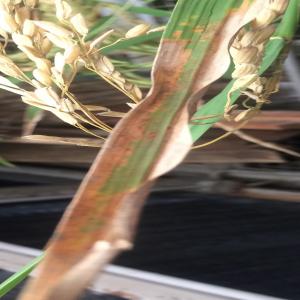
Disease: Bacterialblight